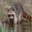
Label: raccoon